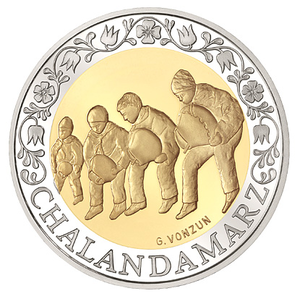
Les pièces de monnaie commémoratives suisses désignent des pièces de monnaie frappées en Suisse. Elles sont libellées en francs suisses, mais ne doivent pas être confondues avec les pièces de circulation. Bien qu'elles aient cours légal, elles sont rarement utilisées pour les paiements courants, leur valeur d'achat et d'échange dépassant généralement leur valeur faciale. Comme telles, elles sont plutôt réservées aux collectionneurs.